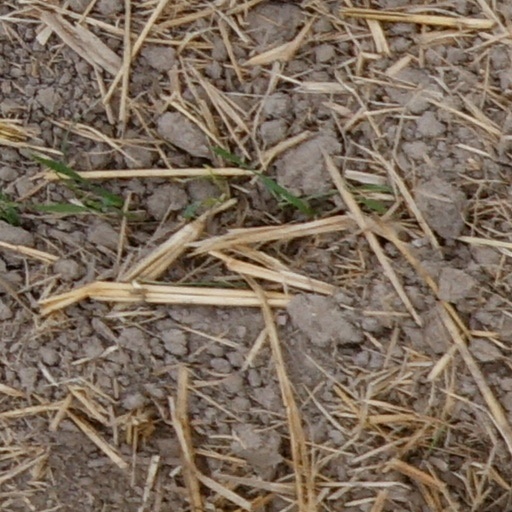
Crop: wheat